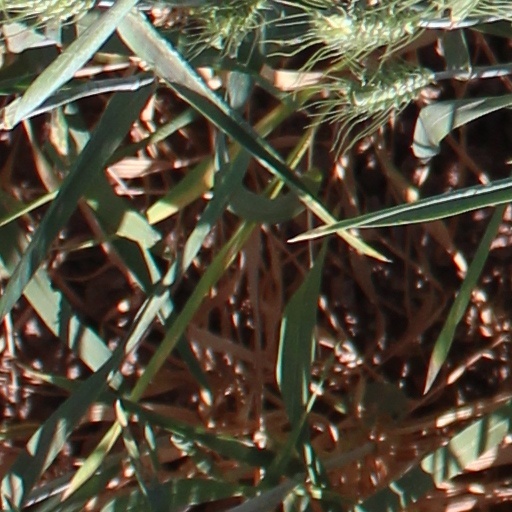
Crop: wheat